Macintosh LC II

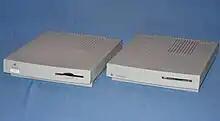
Front view of the manual-inject (left) and auto-inject (right) bezels of two LC IIs, the older right bezel featured the horizontal indentation aligning with the floppy drive which was a defining characteristic of the Snow White design language.

Case: The LC II retains its predecessor's pizza box form factor. The design was updated during the LC II's production run when the auto-inject floppy drive was substituted for a manual-inject unit, while the revised front bezel no longer featured the horizontal indentation aligning with the floppy drive, a defining characteristic of the Snow White design language.